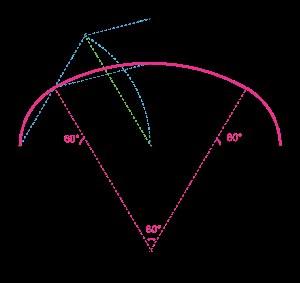
Une anse de panier est, en géométrie, une courbe plane fermée tracée au moyen d’arcs de cercle, en nombre impair, utilisée en architecture et principalement dans le domaine des ponts. Une voûte en anse de panier définit ainsi une voûte dont l’intrados, ligne inférieure de la voûte lorsqu’elle est vue en coupe, est une telle courbe.